The Armenian Genocide: A Complete History

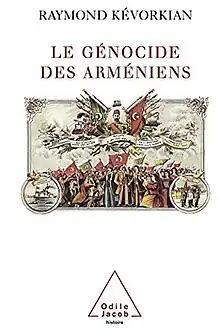
First edition (publ. Odile Jacob)

The Armenian Genocide: A Complete History is a 2006 book by Raymond Kévorkian that aims to give a comprehensive account of the Armenian genocide. The book was originally published in French as "Le Génocide des Arméniens". it was published in English in 2011 by I.B. Tauris.